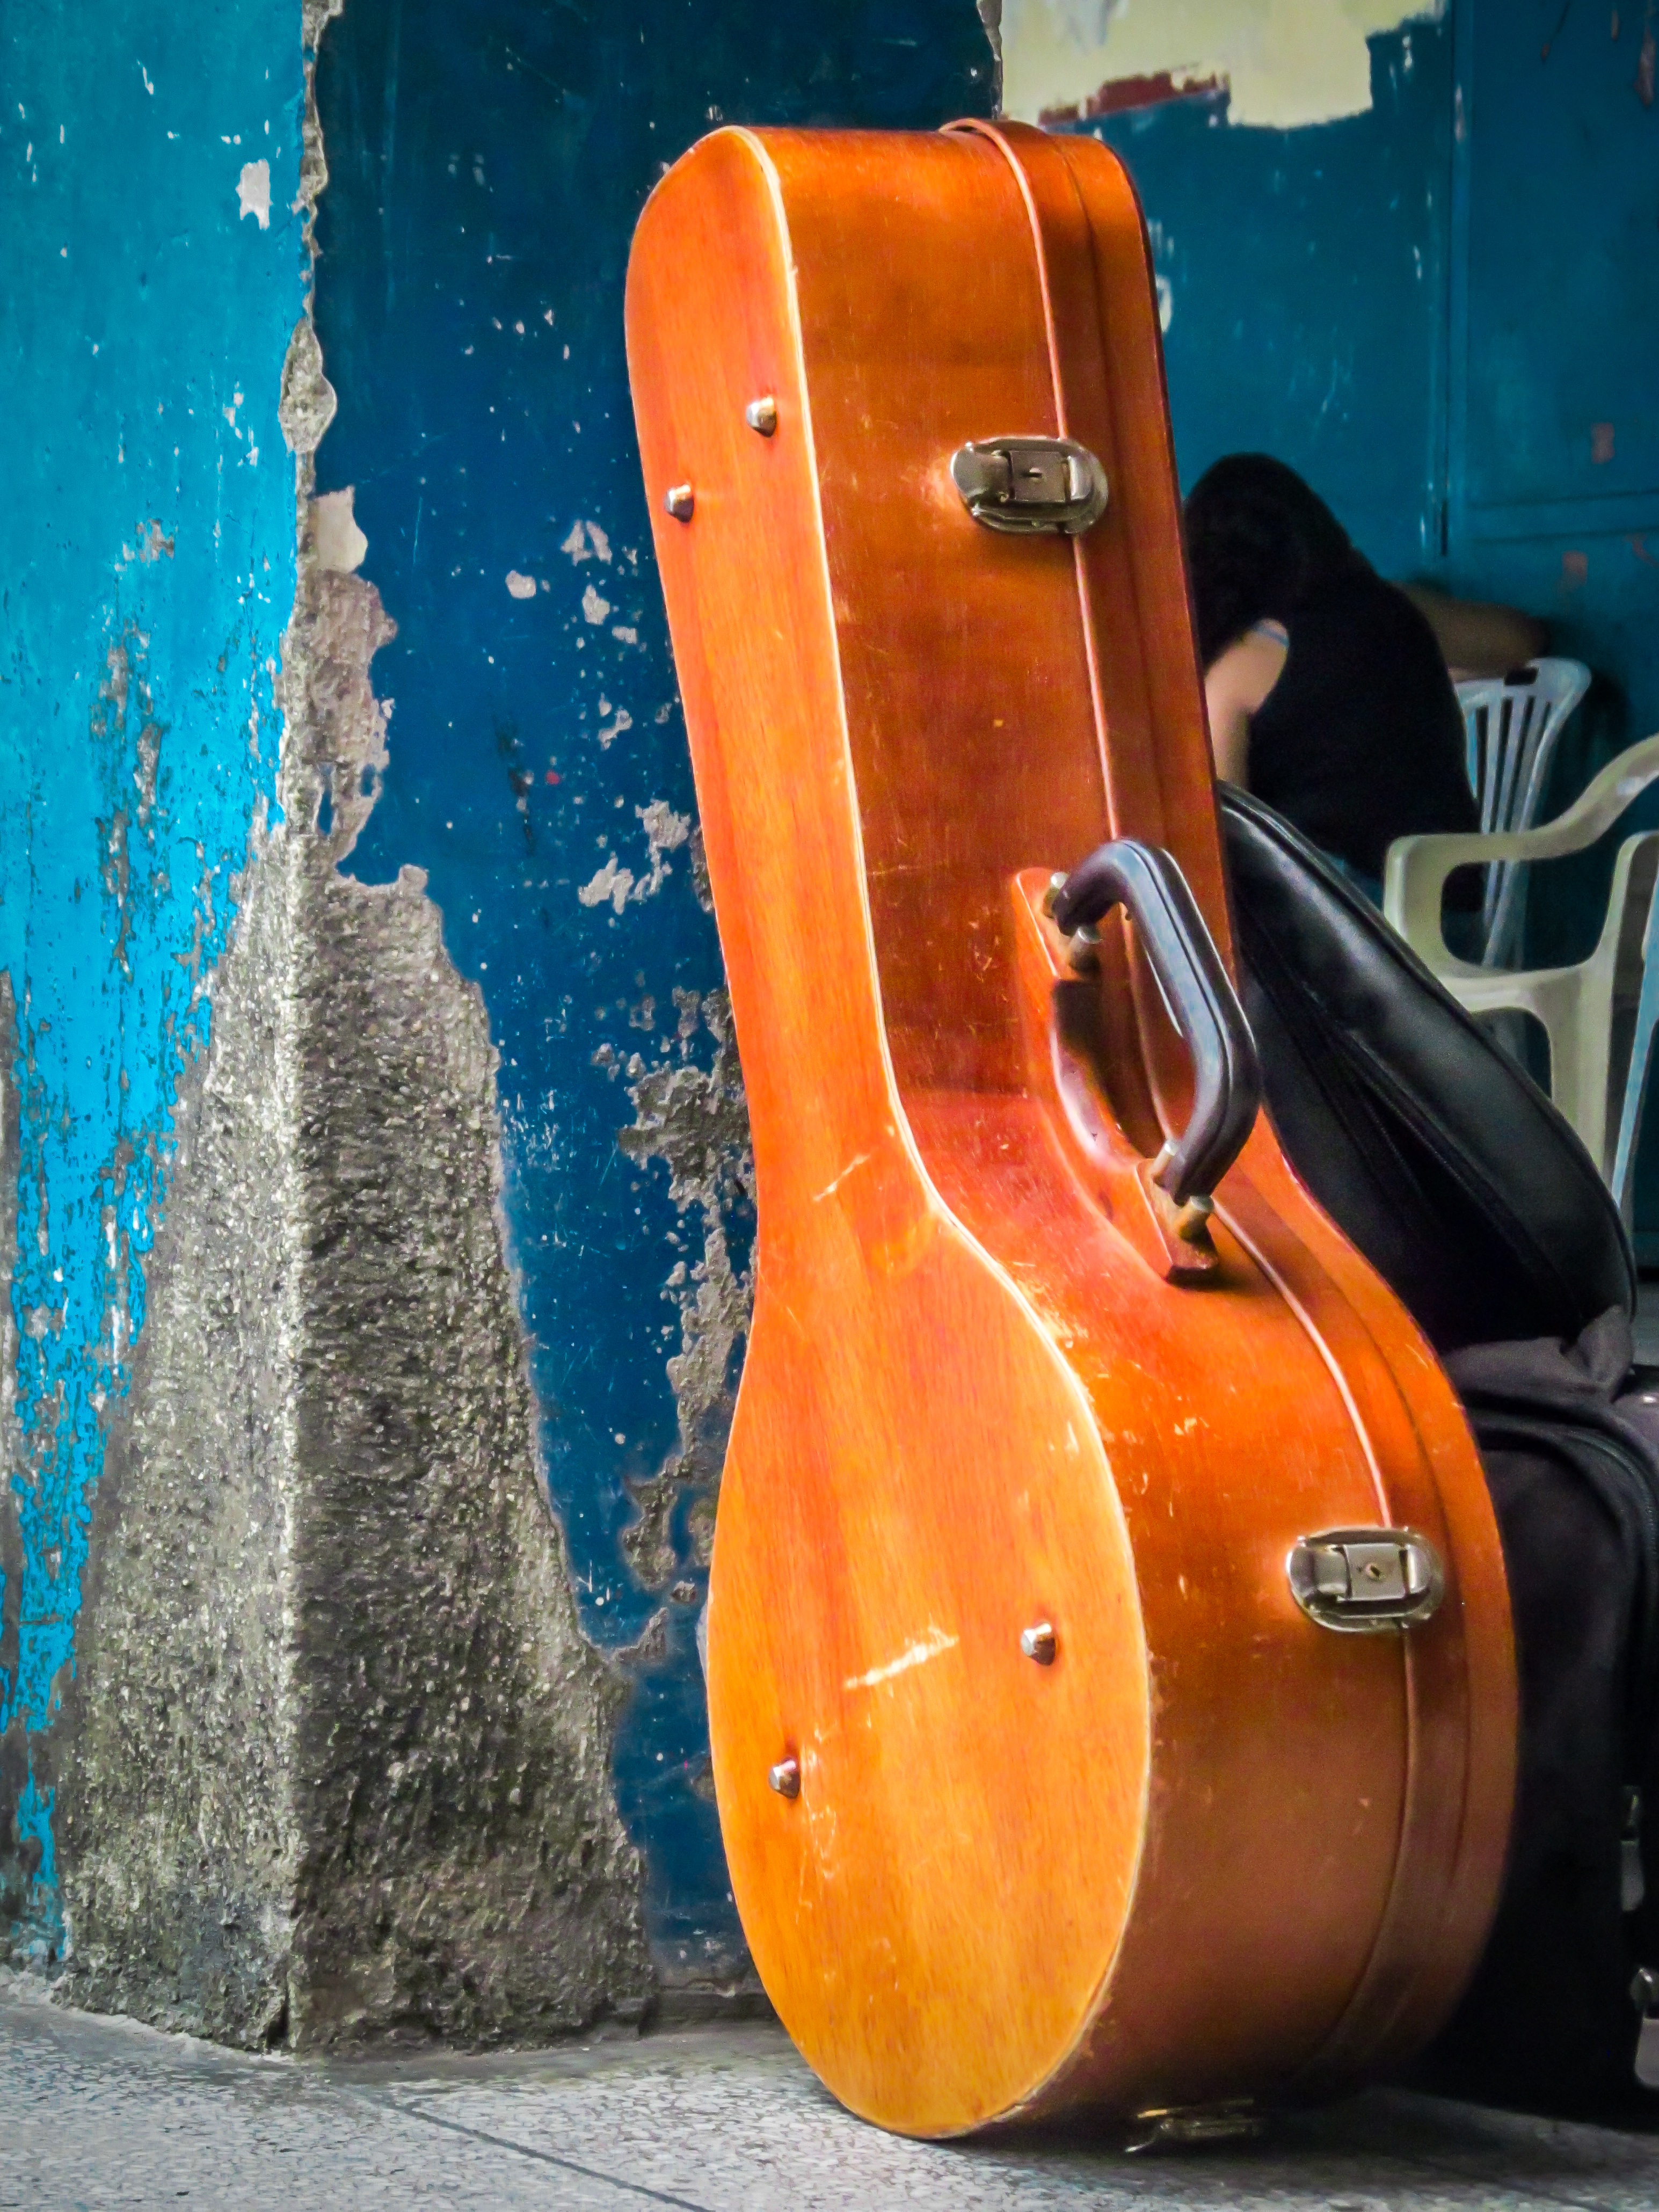
music, wood, guitar, acoustic guitar, decoration, instrument, piano, musician, musical instrument, mechanism, violin, hands, cello, string instrument, bowed string instrument, violin family, plucked string instruments